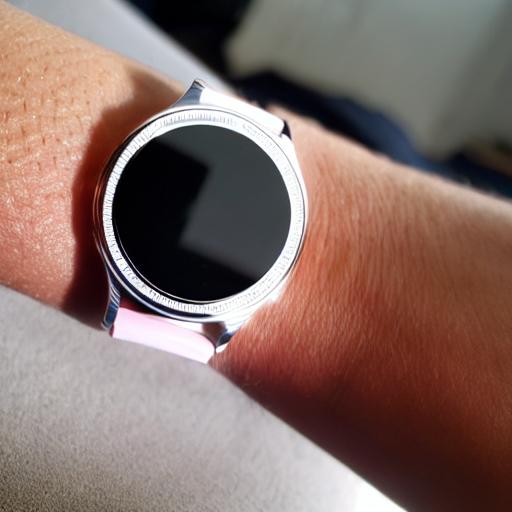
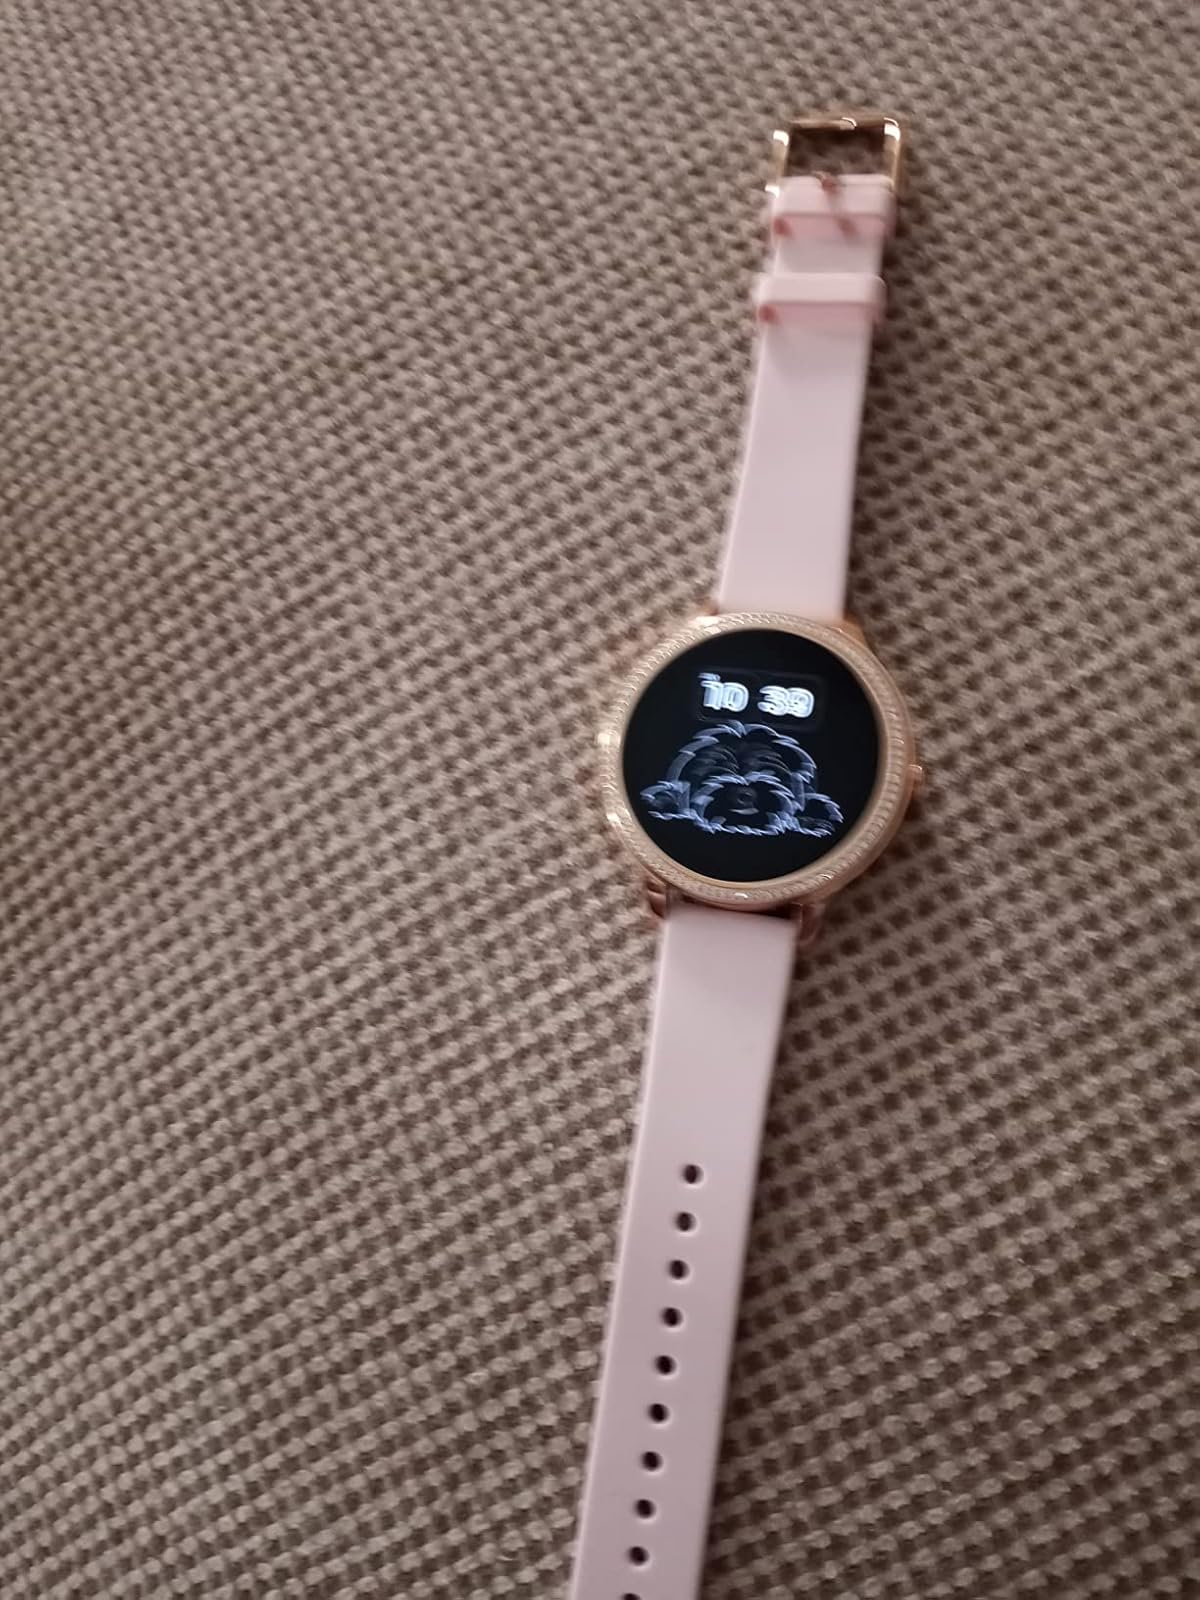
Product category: smartwatch
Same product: no